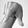
ASL letter: Q